Will P. Brady

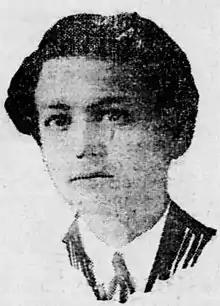
Black and white photograph of León Martínez Jr.

In 1911 Brady prosecuted León Martínez Jr., in a case that has since been termed a "legal lynching". After a 26-year-old woman, Emma Brown, was found murdered, Martínez was arrested, largely on the evidence that he had been seen speaking to Brown at the general store the day of the murder. Martínez, who was 15, confessed twice: once, when a posse promised not to hang him until the sheriff arrived if he confessed, and again, when the sheriff threatened to hand Martínez back to the posse if he did not confess. In the early morning of July 24, 1911, two days after the murder, Brady held up Martínez's written confession to the crowd gathered outside the jail.